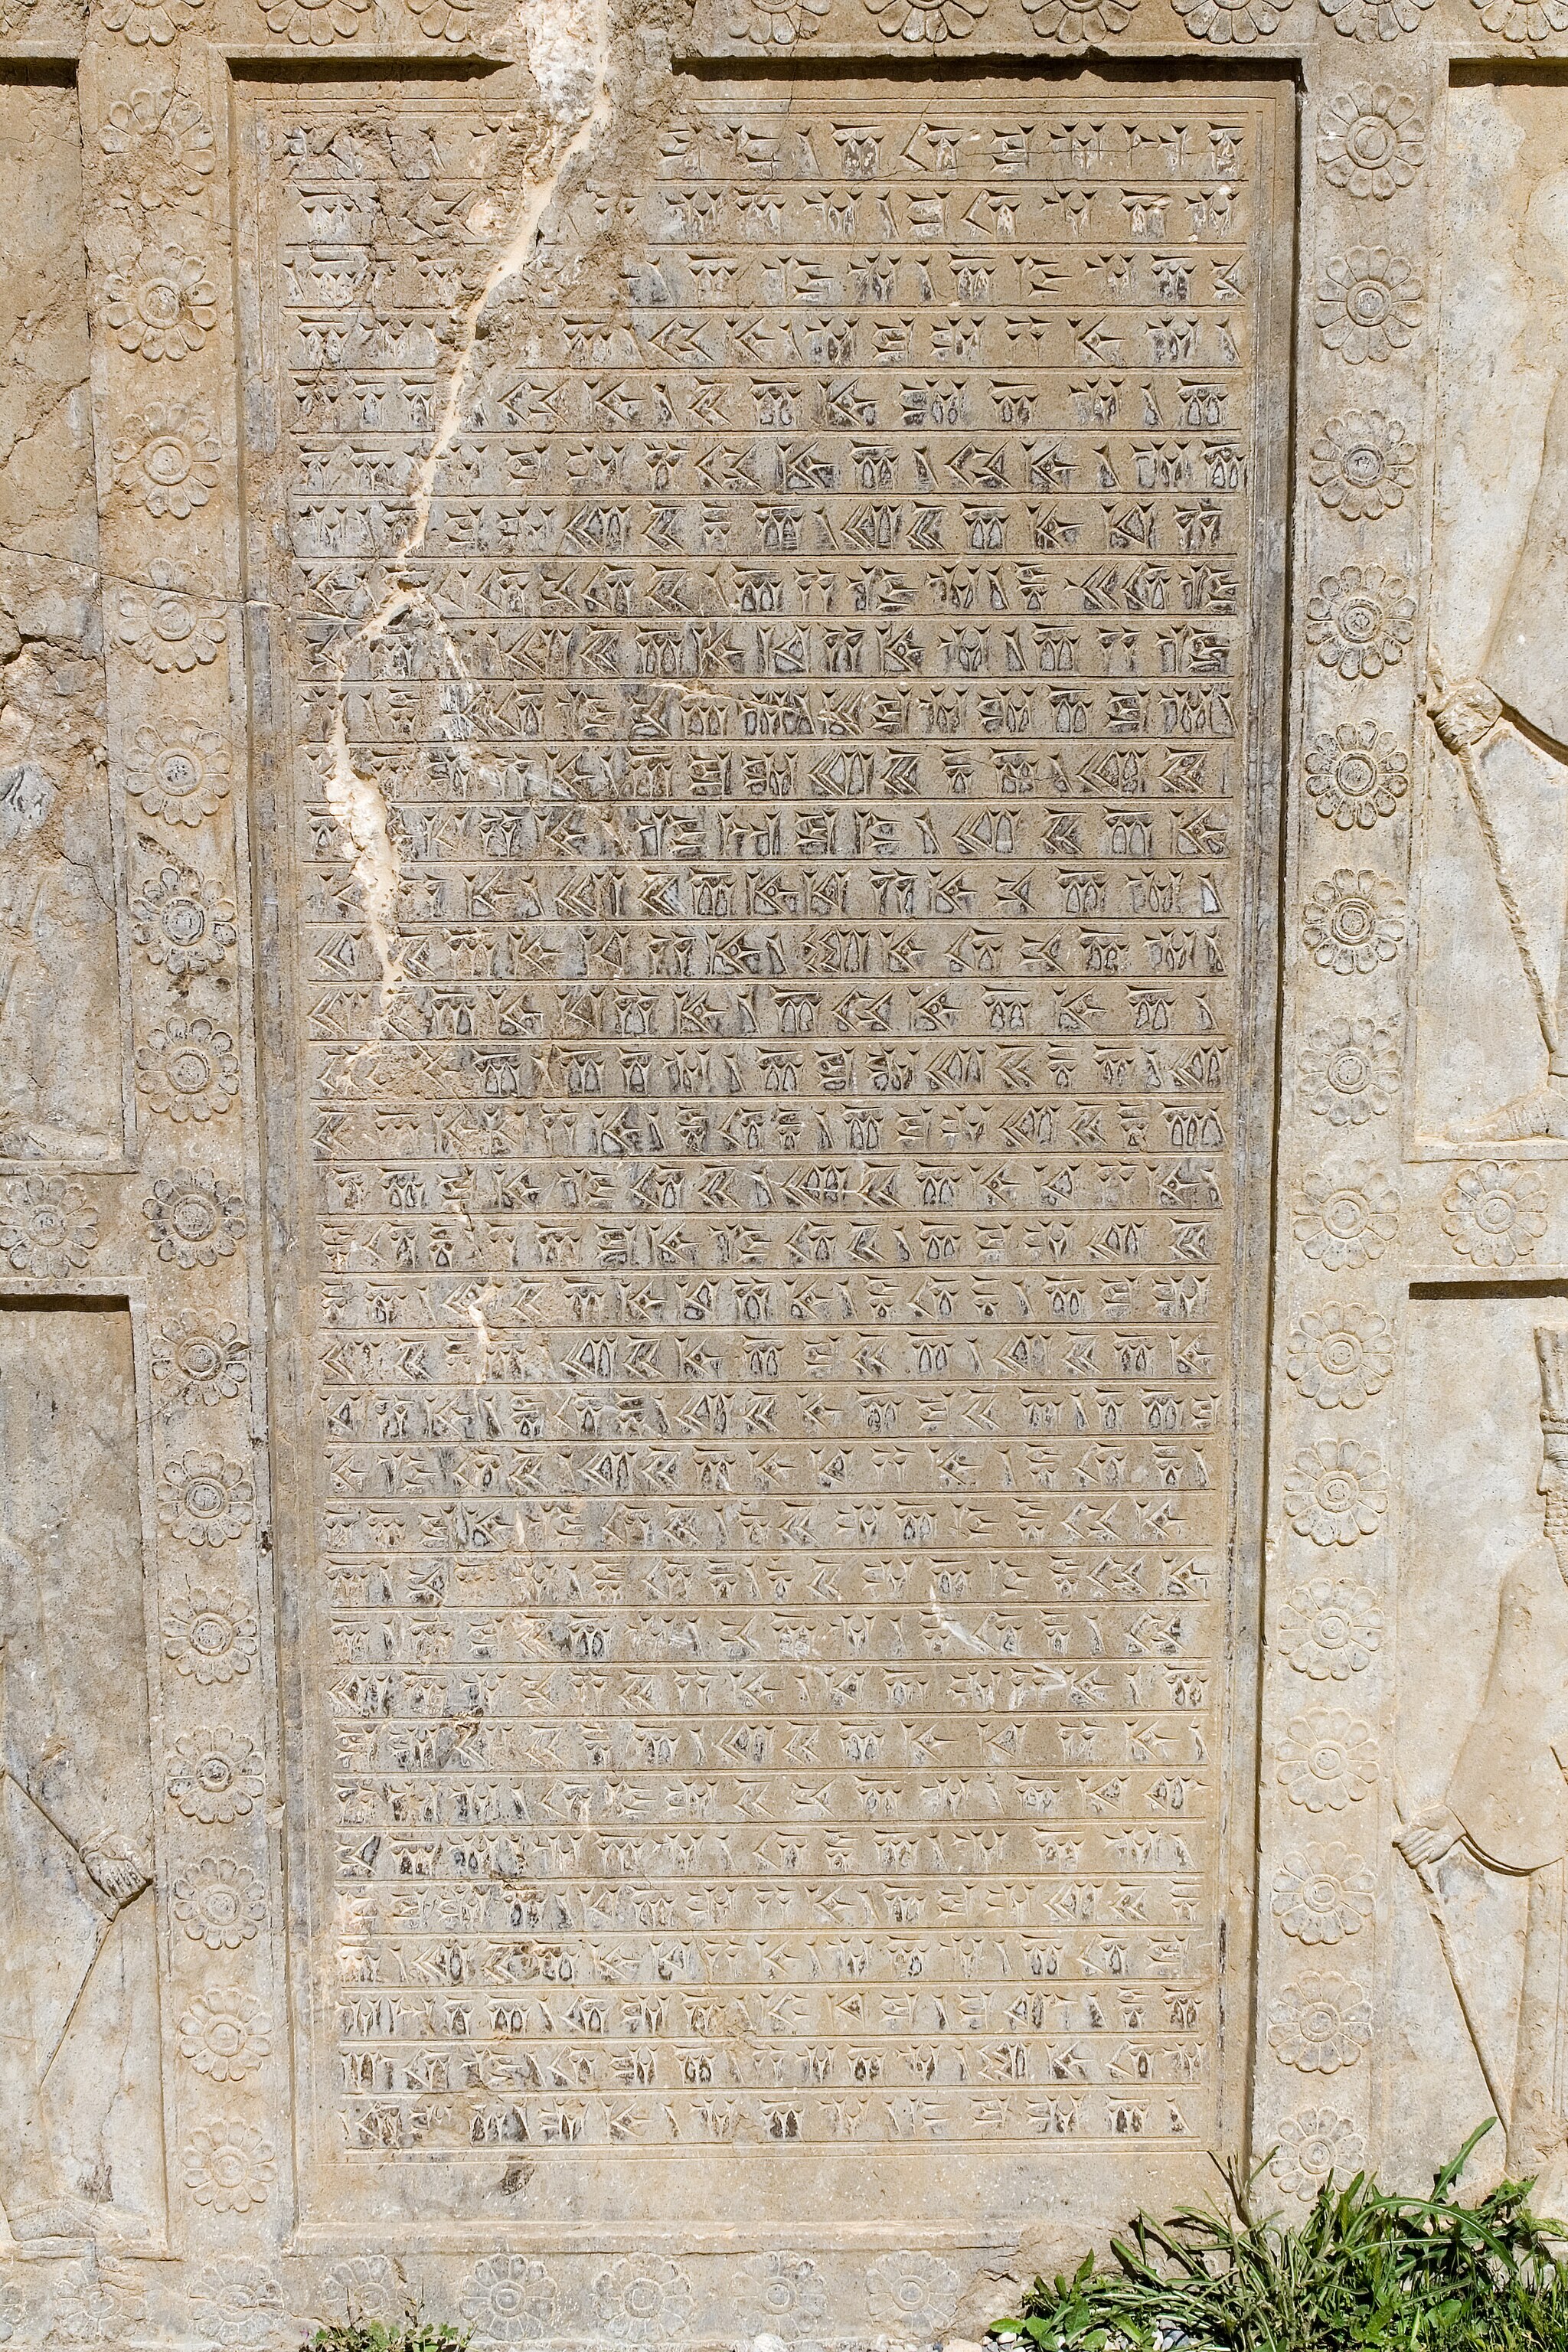
Title: Persepolis - Tablet (537274853)
Description: Persepolis - Tablet
Date: 2007-04-06 14:19
Categories: Inscriptions in Persepolis, Flickr images reviewed by FlickreviewR 2, 2007 in Persepolis, Western staircase of Tachara, Photographs by Ivar Husevåg Døskeland